Kʼicheʼ kingdom of Qʼumarkaj

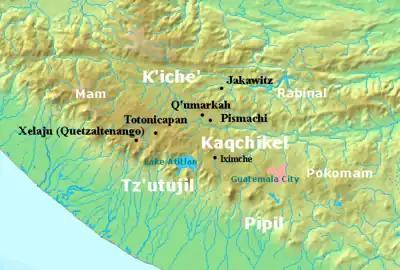
Map of Southern Guatemala in the Postclassic period – showing the locations of important Kʼicheʼ urban centers (in black) and the surrounding ethnic groups (in white).

The Mayan Kʼicheʼ people had lived in the highlands of Guatemala since 600 BCE but the documented history of the Kʼicheʼ kingdom began when foreigners from the Mexican Gulf coast entered the highlands via the Pasión River around 1200 CE. These invaders are known as the "kʼicheʼ forefathers" in the documental sources, because they founded what would be the three ruling lineages of the Kʼicheʼ kingdom. The invading peoples were composed of seven tribes: the three Kʼicheʼ lineages (the Nima Kʼicheʼ, the Tamub and the Ilokʼab), the forefathers of the Kaqchikel, Rabinal, Tzʼutujil peoples, and a seventh tribe called the Tepew Yaqui. Not much is known about the ethnicity of the invaders: the ethnohistoric sources state that they were unable to communicate with the indigenous Kʼicheʼ when they arrived, and that they were "yaqui"es, meaning that they spoke Nahuatl. J.E.S. Thompson identified them as Mexicanized Putún merchants. But Carmack (1968) is of the opinion that they were probably bilingual Nahuatl and Chontal Maya speakers who were influenced by Toltec culture and arrived as conquerors rather than merchants. It is well documented that Nahuan influence in the Kʼicheʼ language already occurs in this period, and the names of the "forefathers" are better understandable as coming from Chontal and Nahuatl than from Kʼicheʼ. The Kʼicheʼ forefathers brought with them their tribal Gods: the Patron God of the Kʼicheʼ tribe was the sky god Tohil.